Falcon Lodge

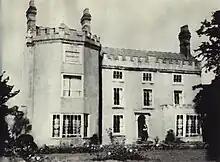
FALCON LODGE HOUSE with Annie Smith standing in the doorway

The estate takes its name from the house built on newly enclosed common land in 1820. In 1852 the estate comprised some of meadow, pasture and arable land. In 1937 the Sutton Coldfield Corporation acquired the house and land for £39,500 for the provision of local authority housing. The resultant Falcon Lodge estate was built between 1948-1956, with the original house still standing and occupied by a family of tenants, including Annie Smith, until 1954.